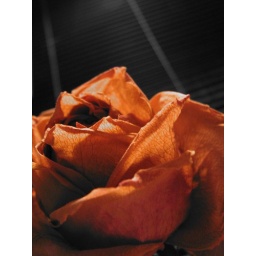
A dried rose in a vase on the desk in the office of my father.